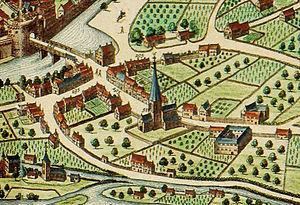
Carte de la Paroisse de Saint Remacle extrait de la Carte de Blaeu au XVIIe siècle
La rue d'Amercœur est une artère liégeoise qui va du pont d'Amercœur à la rue de Robermont. Elle se situe dans le quartier administratif d'Amercœur, en rive droite de la Dérivation.
L'Église Saint-Remacle-au-Pont, située dans le quartier d'Amercœur, est une des églises paroissiales les plus anciennes de Liège. Elle fut ainsi nommée pour la démarquer de Saint-Remacle-au-Mont, située près de Saint-Martin.